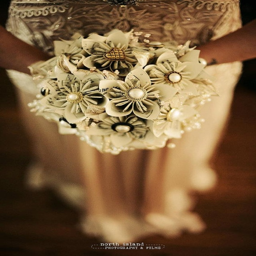
paper flower bouquet - maybe with a couple burlap flowers thrown in !